Private housing estates in Sha Tin District

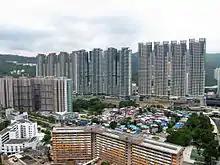
Festival City

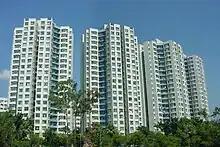
Man Lai Court

Festival City is the largest private housing estate in Tai Wai. It is a HK$20 billion residential-commercial development project by Cheung Kong and MTR Corporation. It is located above the Tai Wai (Station) Maintenance Centre, next to Tai Wai station, which is the interchange station between the East Rail line and the Tuen Ma line of the MTR metro system. The site was formerly occupied by a football court and a public bicycle park. However, the government needed to build the Ma On Shan Line Depot in 2000, forcing the demolition of all of the facilities.